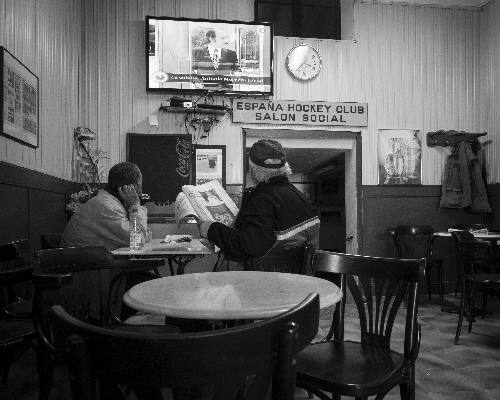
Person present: Yes